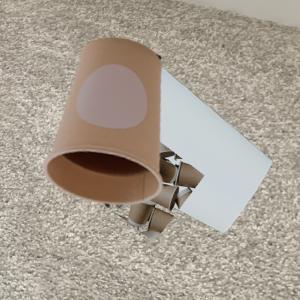
Label: cups